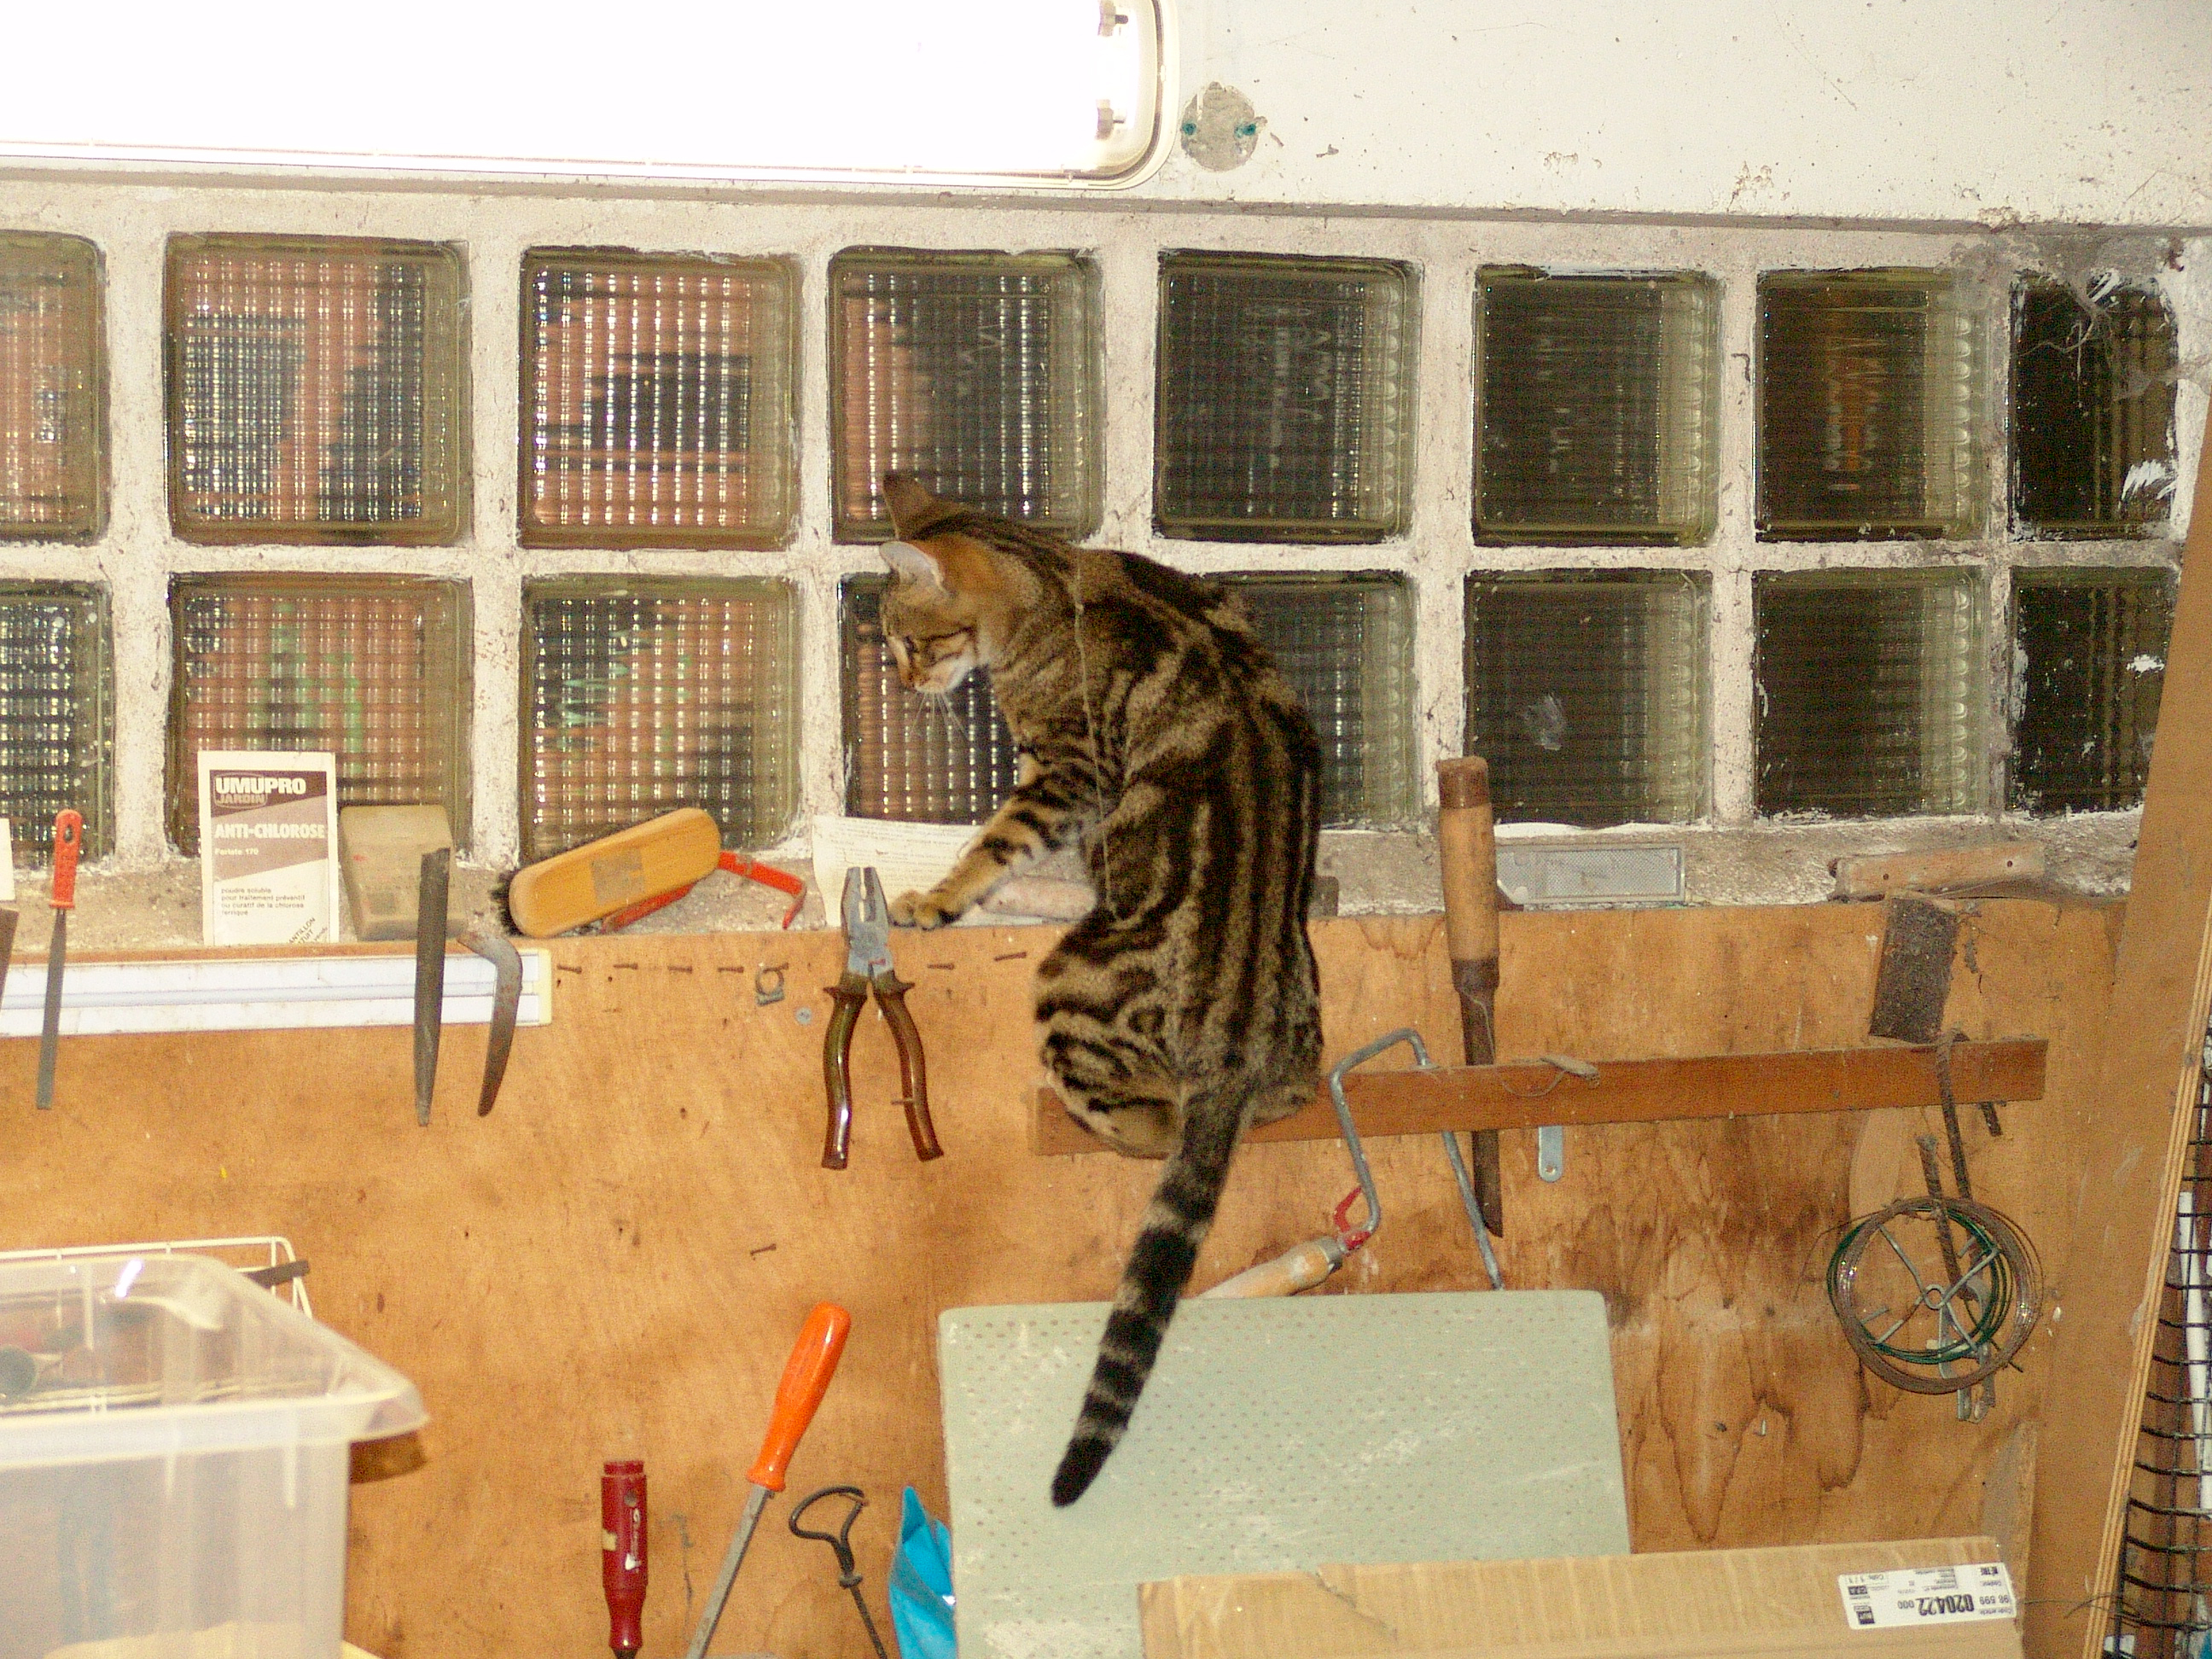
home, wall, france, room, art, chat, travail, montpellier, katze, hrault, jacou, languedoc, mieze, poes, atelier, ouvrier, outils, animal shelter